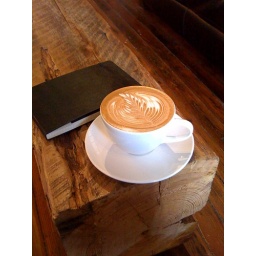
The log table by the couch @ The Coffee Ethic